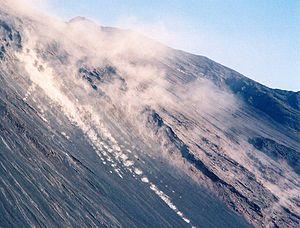
Stromboli, en italien Isola di Stromboli, est une île volcanique d'Italie faisant partie des îles Éoliennes située au nord de la Sicile, dans le bassin tyrrhénien de la mer Méditerranée. Le nom provient du grec ancien Στρογγύλη / Strongyle, littéralement « la ronde », donné à l'île en raison de son pourtour circulaire. Sur l'île se trouve le volcan homonyme, le Stromboli.